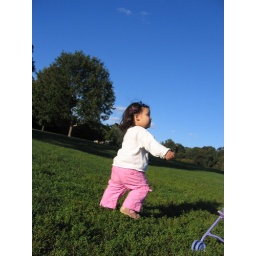
toddling under the bright blue sky